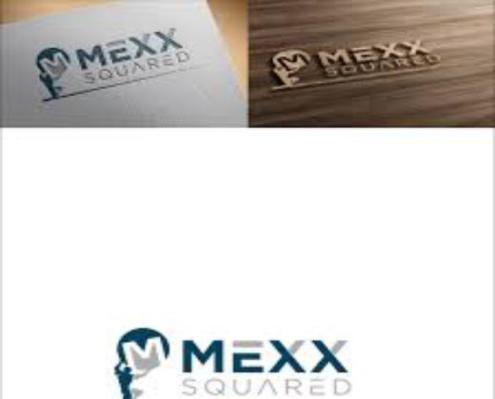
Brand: mexx
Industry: Clothes